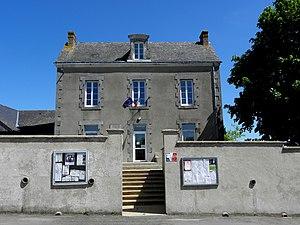
Saint-Germain-d'Anxure (53). La Mairie.
Saint-Germain-d'Anxure est une commune française, située dans le département de la Mayenne en région Pays de la Loire, peuplée de 388 habitants.